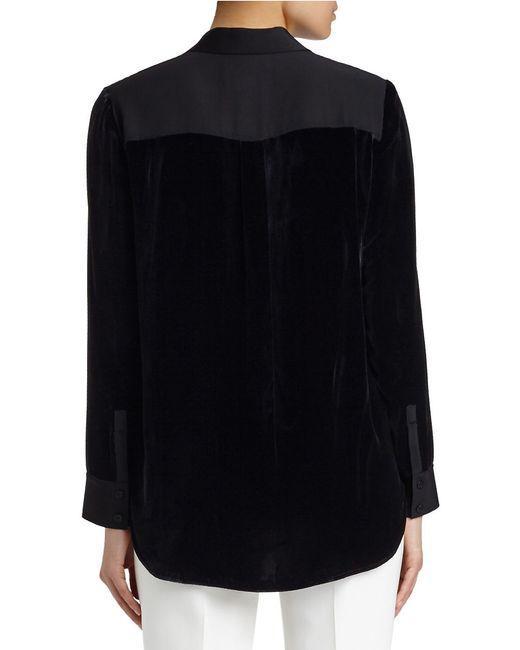
Eine langärmelige Seidenbluse mit hellen und dunklen Schwarztönen, Freizeit- oder formelle Kleidung